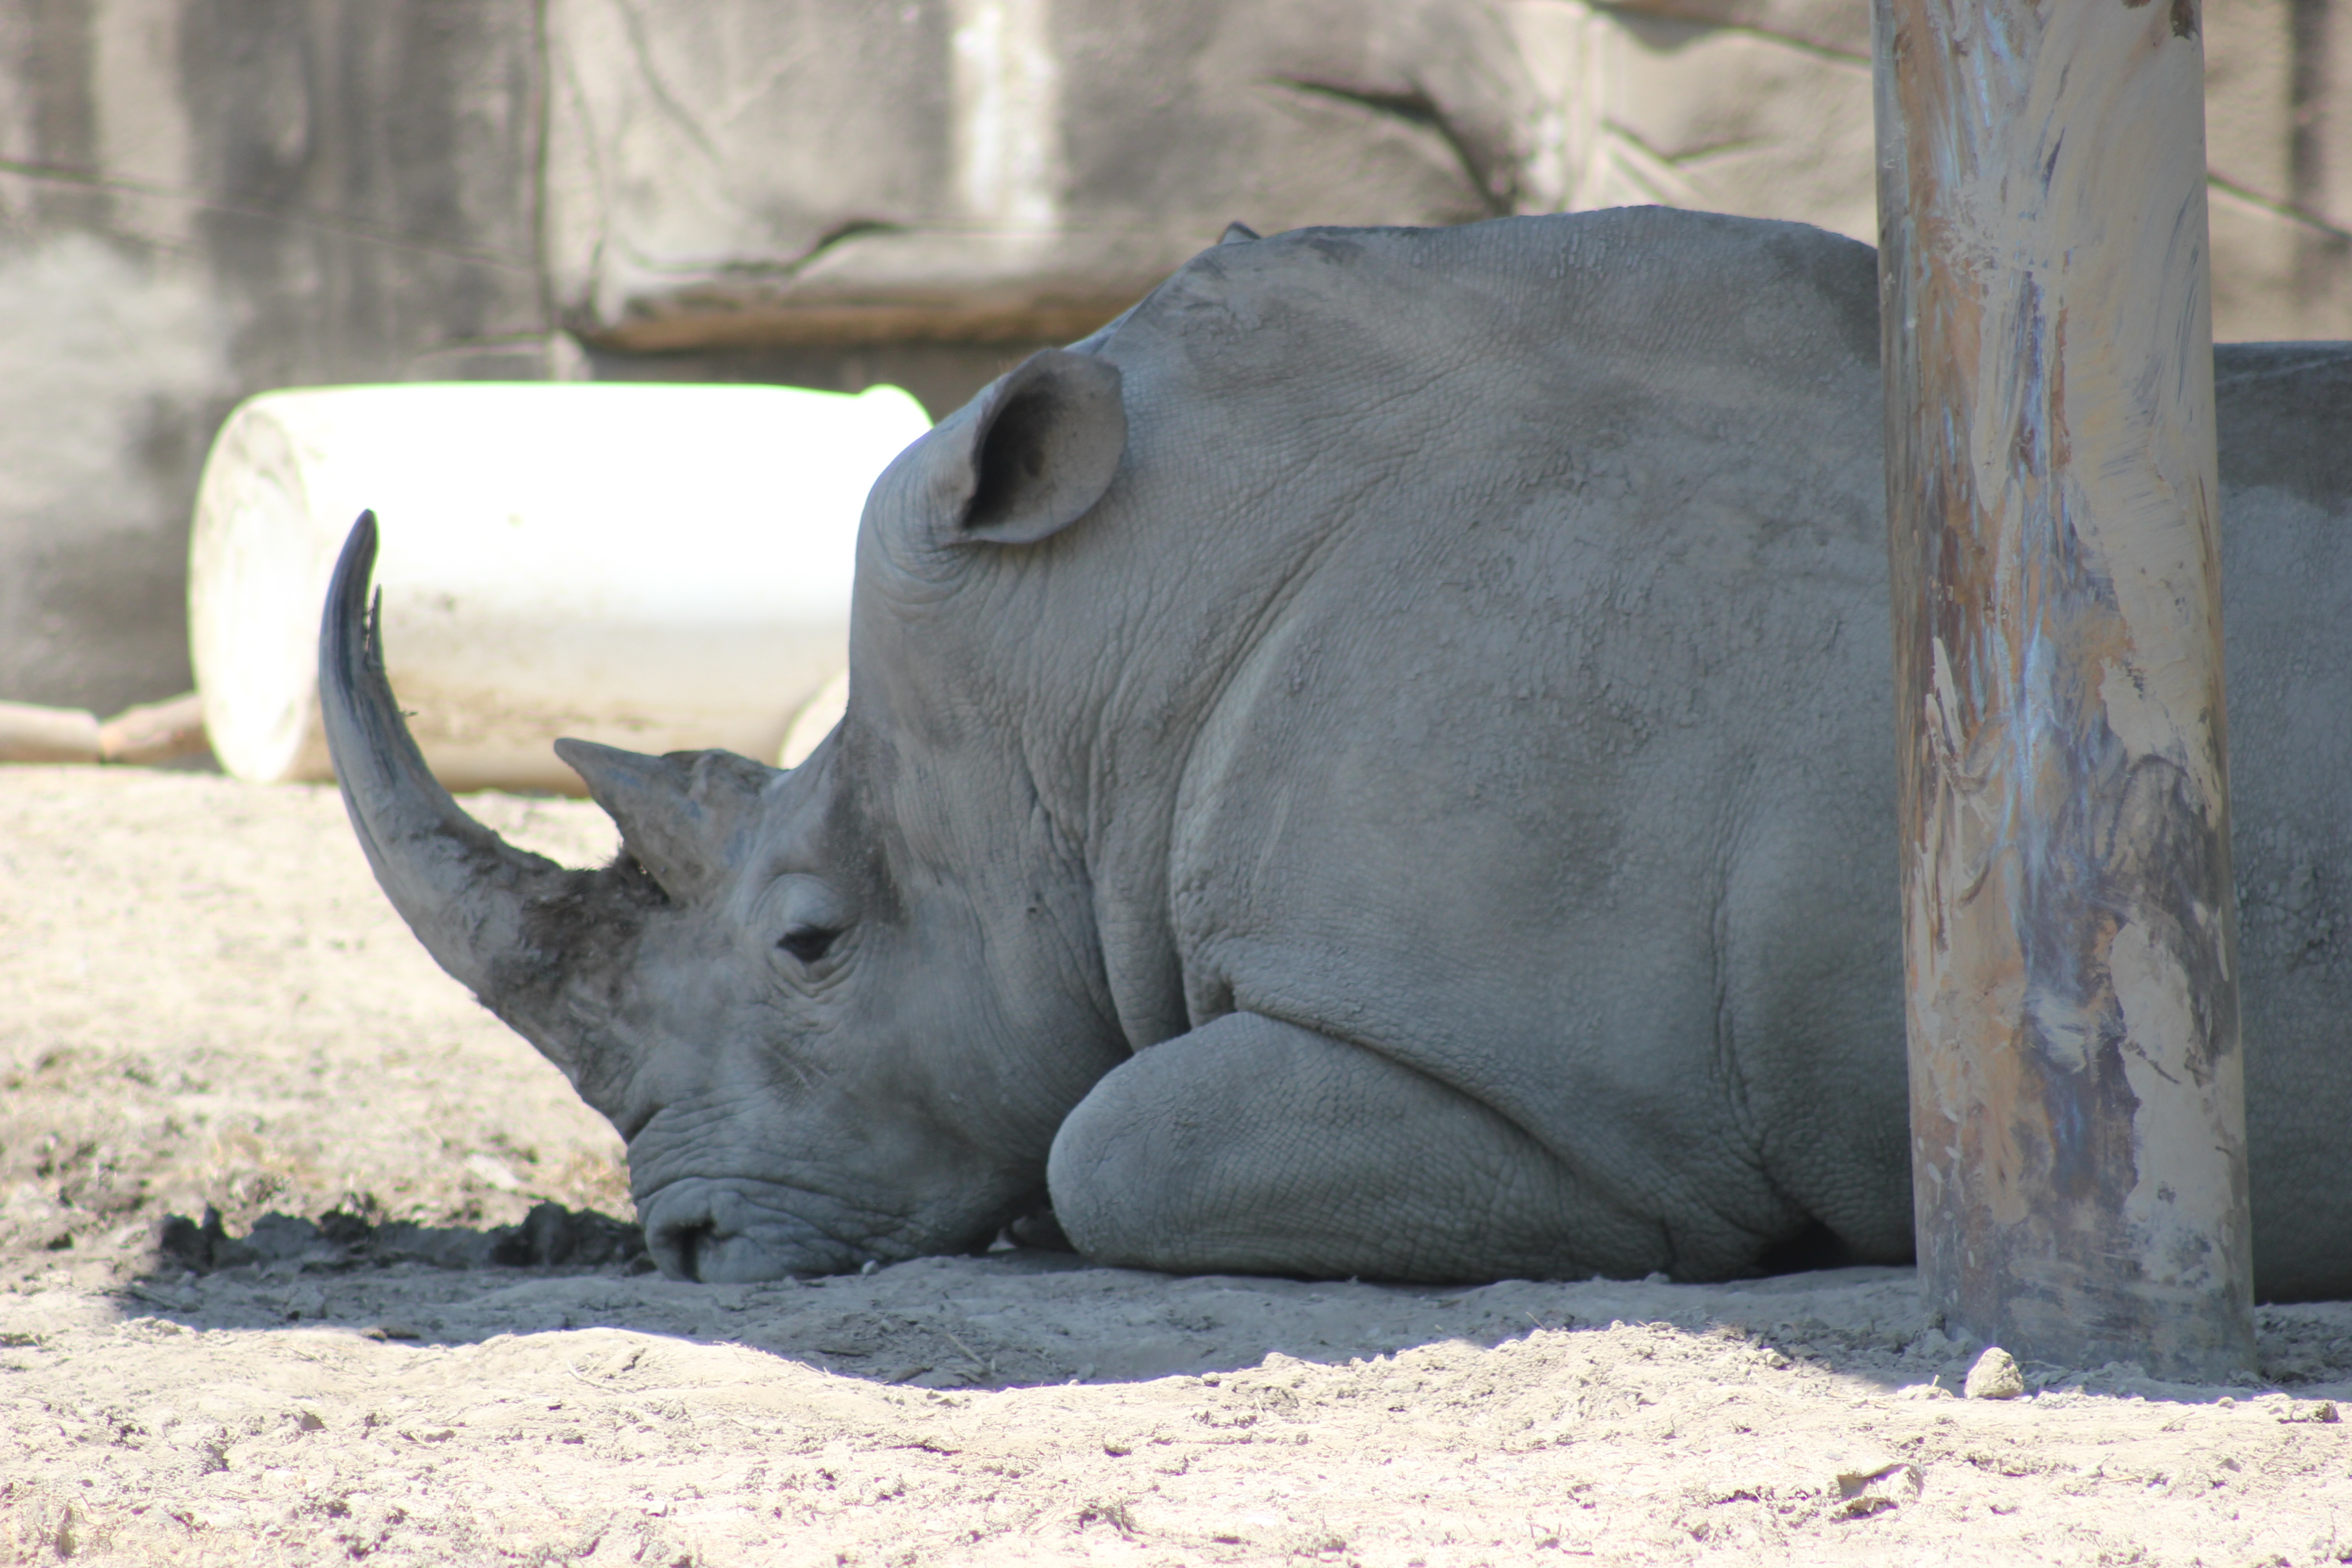
nature, outdoor, wilderness, adventure, recreation, wildlife, zoo, horn, park, mammal, fauna, rhino, rhinoceros, temple, big, large, heavy, safari, dangerous, horned, outdoor recreation, cattle like mammal